Les Roches International School of Hotel Management

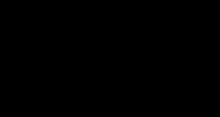
Les Roches Crans Montana

Les Roches is a private hospitality school owned by Eurazeo and located in the canton of Valais, Switzerland.